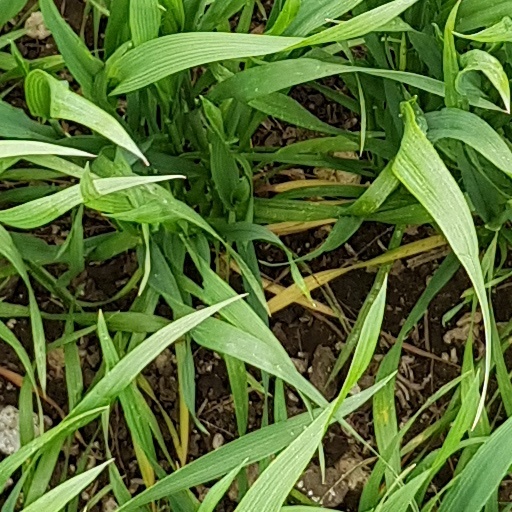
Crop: wheat